Johanna Poethig

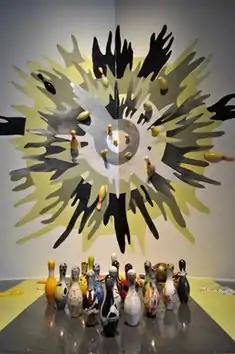
Johanna Poethig, "Big Bang Bowling Pins", installation, "Glamorgeddon," SOMArts, Oakland, 2015.

Poethig also frequently examines the excesses and contradictions of consumer capitalism. In the late 1990s, she conceived a fictitious consumer products conglomeration (International House of Cargo) and alter-ego (CEO Angel Savage, costumed as a hospital candy-striper/nun) in order to satirize the "cargo cult" mentality of American market culture. The firm's painted and sculpted offerings included technologically advanced pharmaceuticals (the "RX Series"), new age cures (Omega 3-infused cigarettes and "Spring Chicken: Genomix", a bio-engineered, therapeutic snack food), beauty products and fashions, pitched as effortless solutions to a conflicting array of fears, fetishes and neuroses.